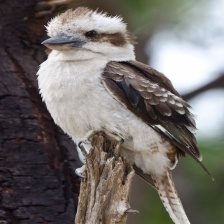
Species: KOOKABURRA
Scientific name: DACELO